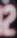
Number: 2